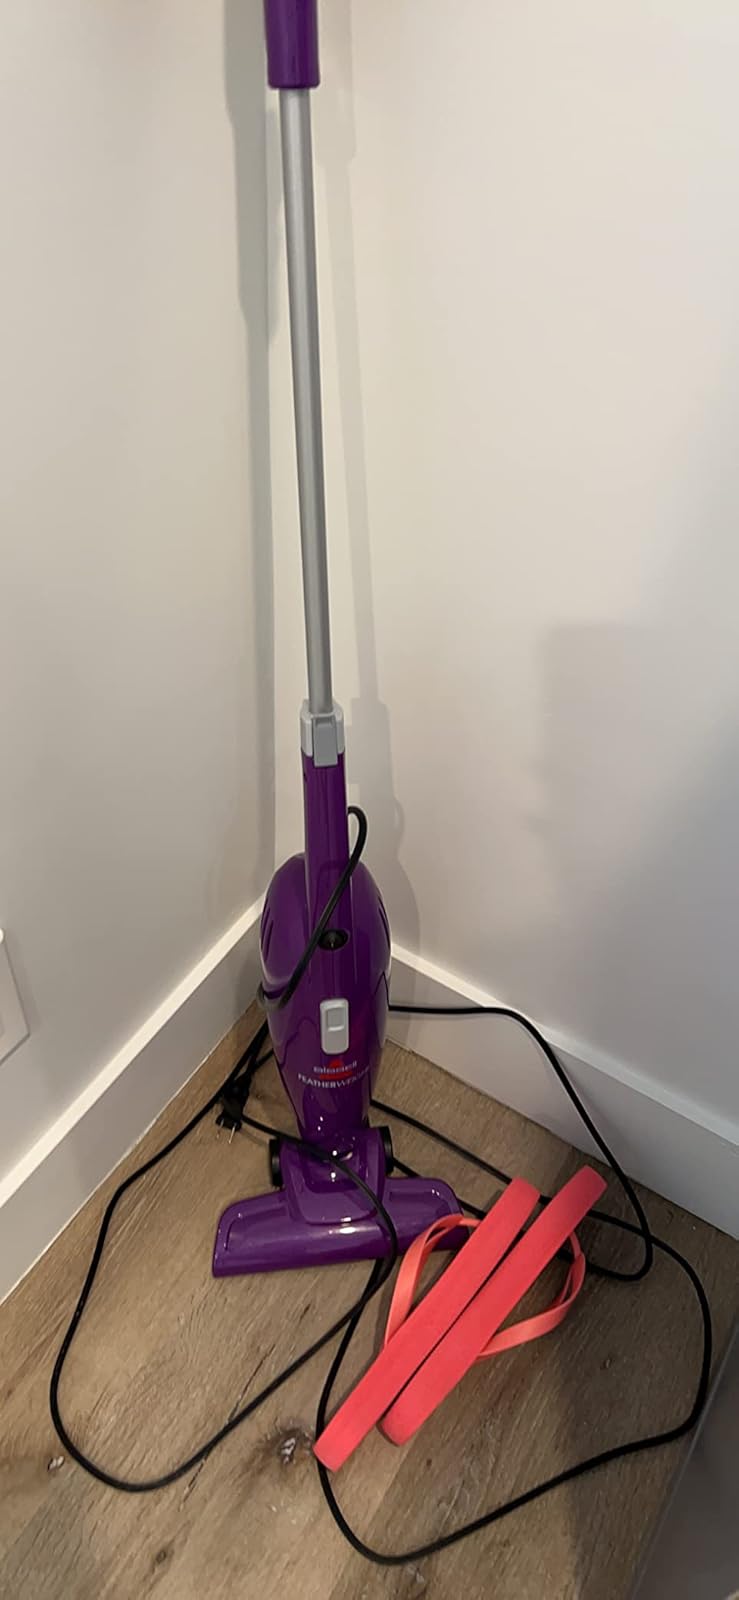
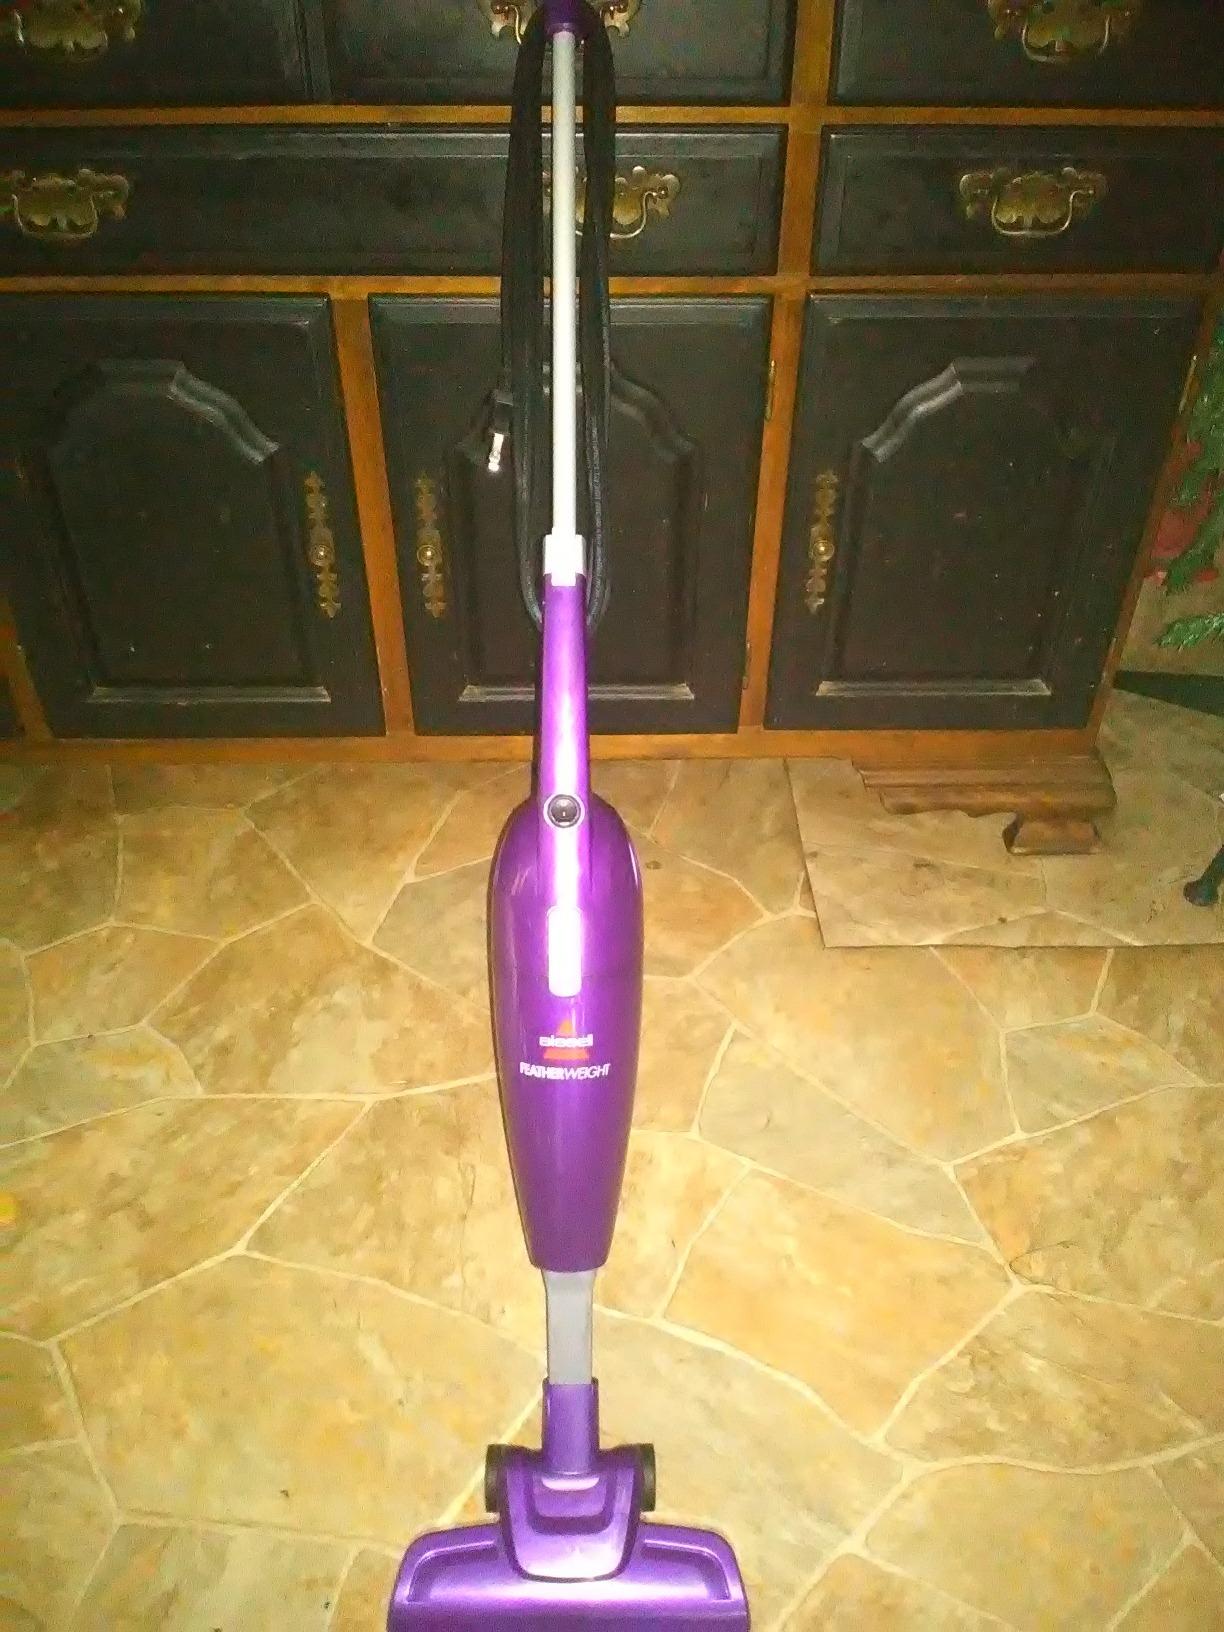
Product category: items_vacuum
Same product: yes